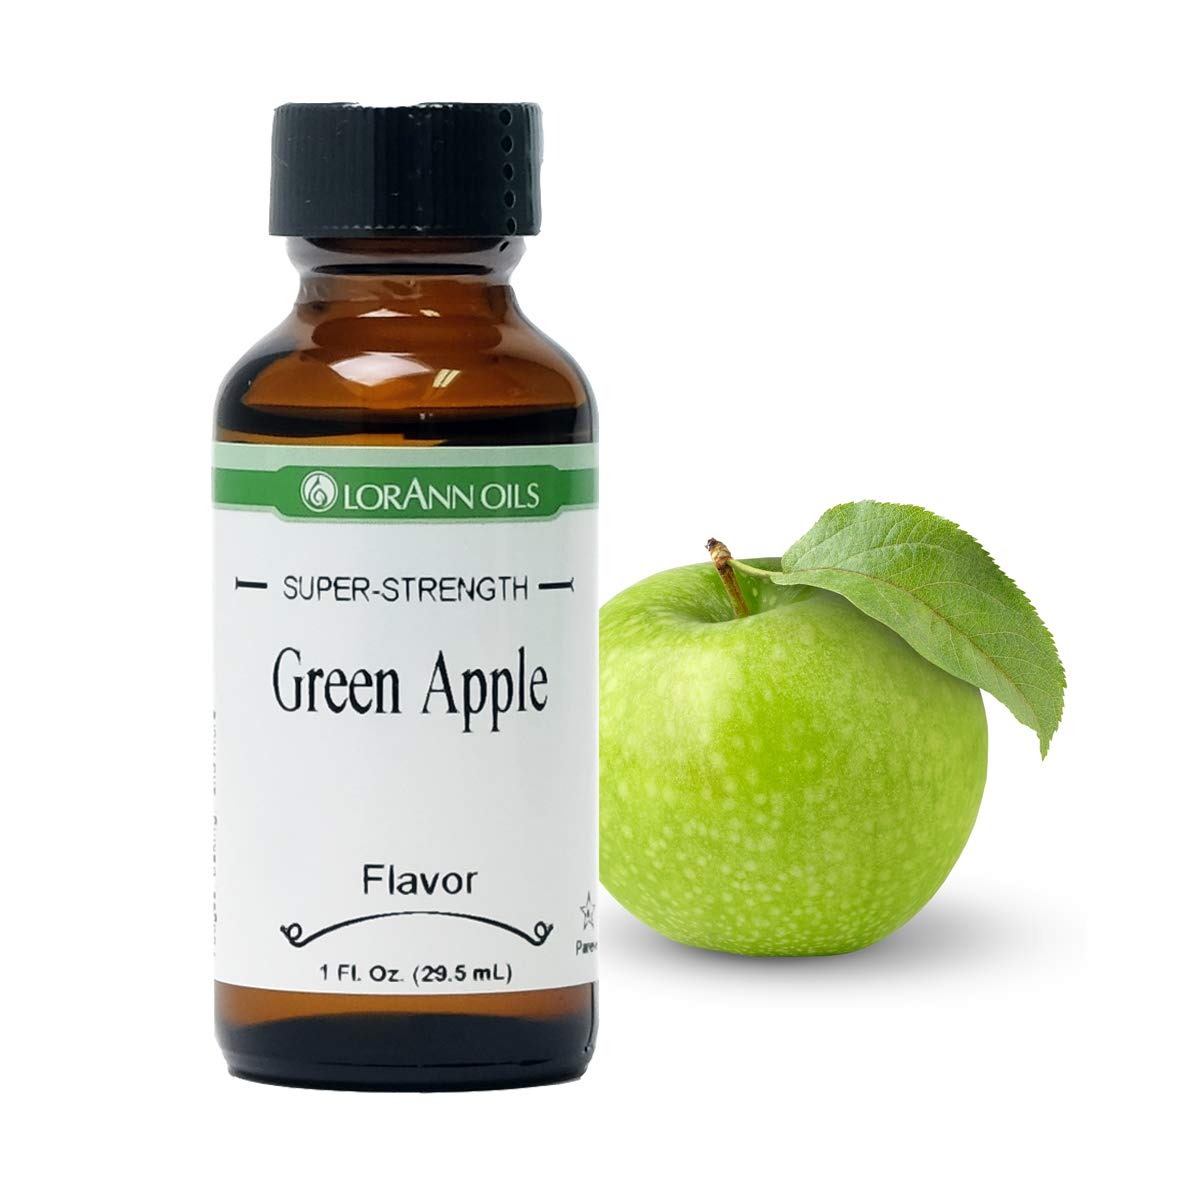
Item Name: LorAnn Oils Super Strength Flavoring - Used For Candy Making, Flavoring, Baking, Hard Candy, & Flavor Oils - Bold, Natural Flavors 4X Stronger Than Extracts - Green Apple, 1 fl oz
Bullet Point 1: Crisp, refreshing apple flavor that adds a fruity kick to any creation.
Bullet Point 2: 3-4X STRONGER THAN EXTRACTS: LorAnn Oils deliver flavors 3-4 times stronger than typical extracts, offering bold, concentrated taste in every drop.
Bullet Point 3: CANDY & BAKING FLAVORING: Used for baking, candy making, hard candy, gummies, and more for bold flavor in all your treats that won’t bake out.
Bullet Point 4: ALCOHOL & GLUTEN FREE: Kosher, gluten-free, keto-friendly, alcohol-free, and made in the USA.
Bullet Point 5: PROFESSIONAL QUALITY: Super Strength Flavorings are secret ingredients used by professionals in baking, hard candy, and gummies that give them that “bakery” taste!
Value: 1.0
Unit: Fl Oz

Price: 9.17